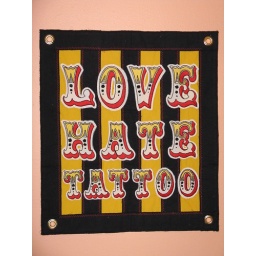
wall hanging by artist Ursula Thomson 2008 hand embroidered letters, raw edge applique by machine